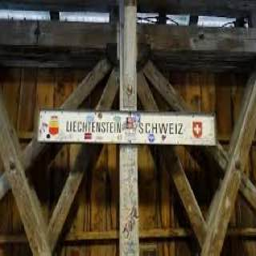
Old Rhine Bridge